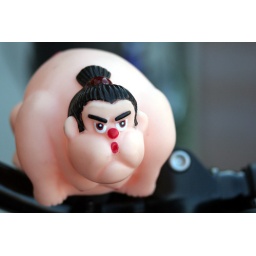
this is affixed atop the handlebars of a bike parked on clark street in andersonville.